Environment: real
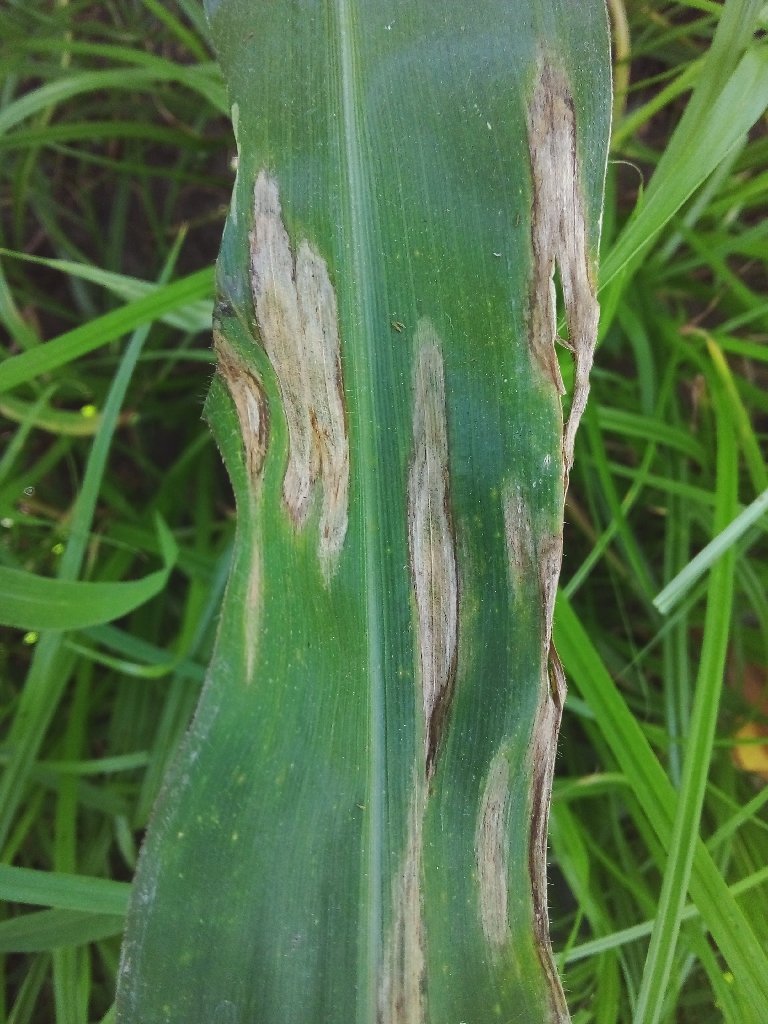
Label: northern_corn_leaf_blight